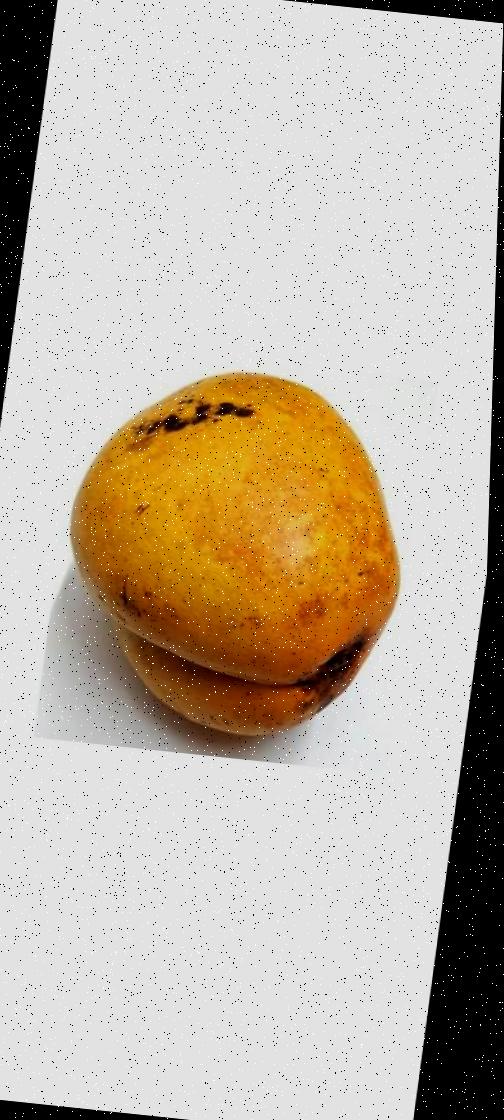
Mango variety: Bari-11